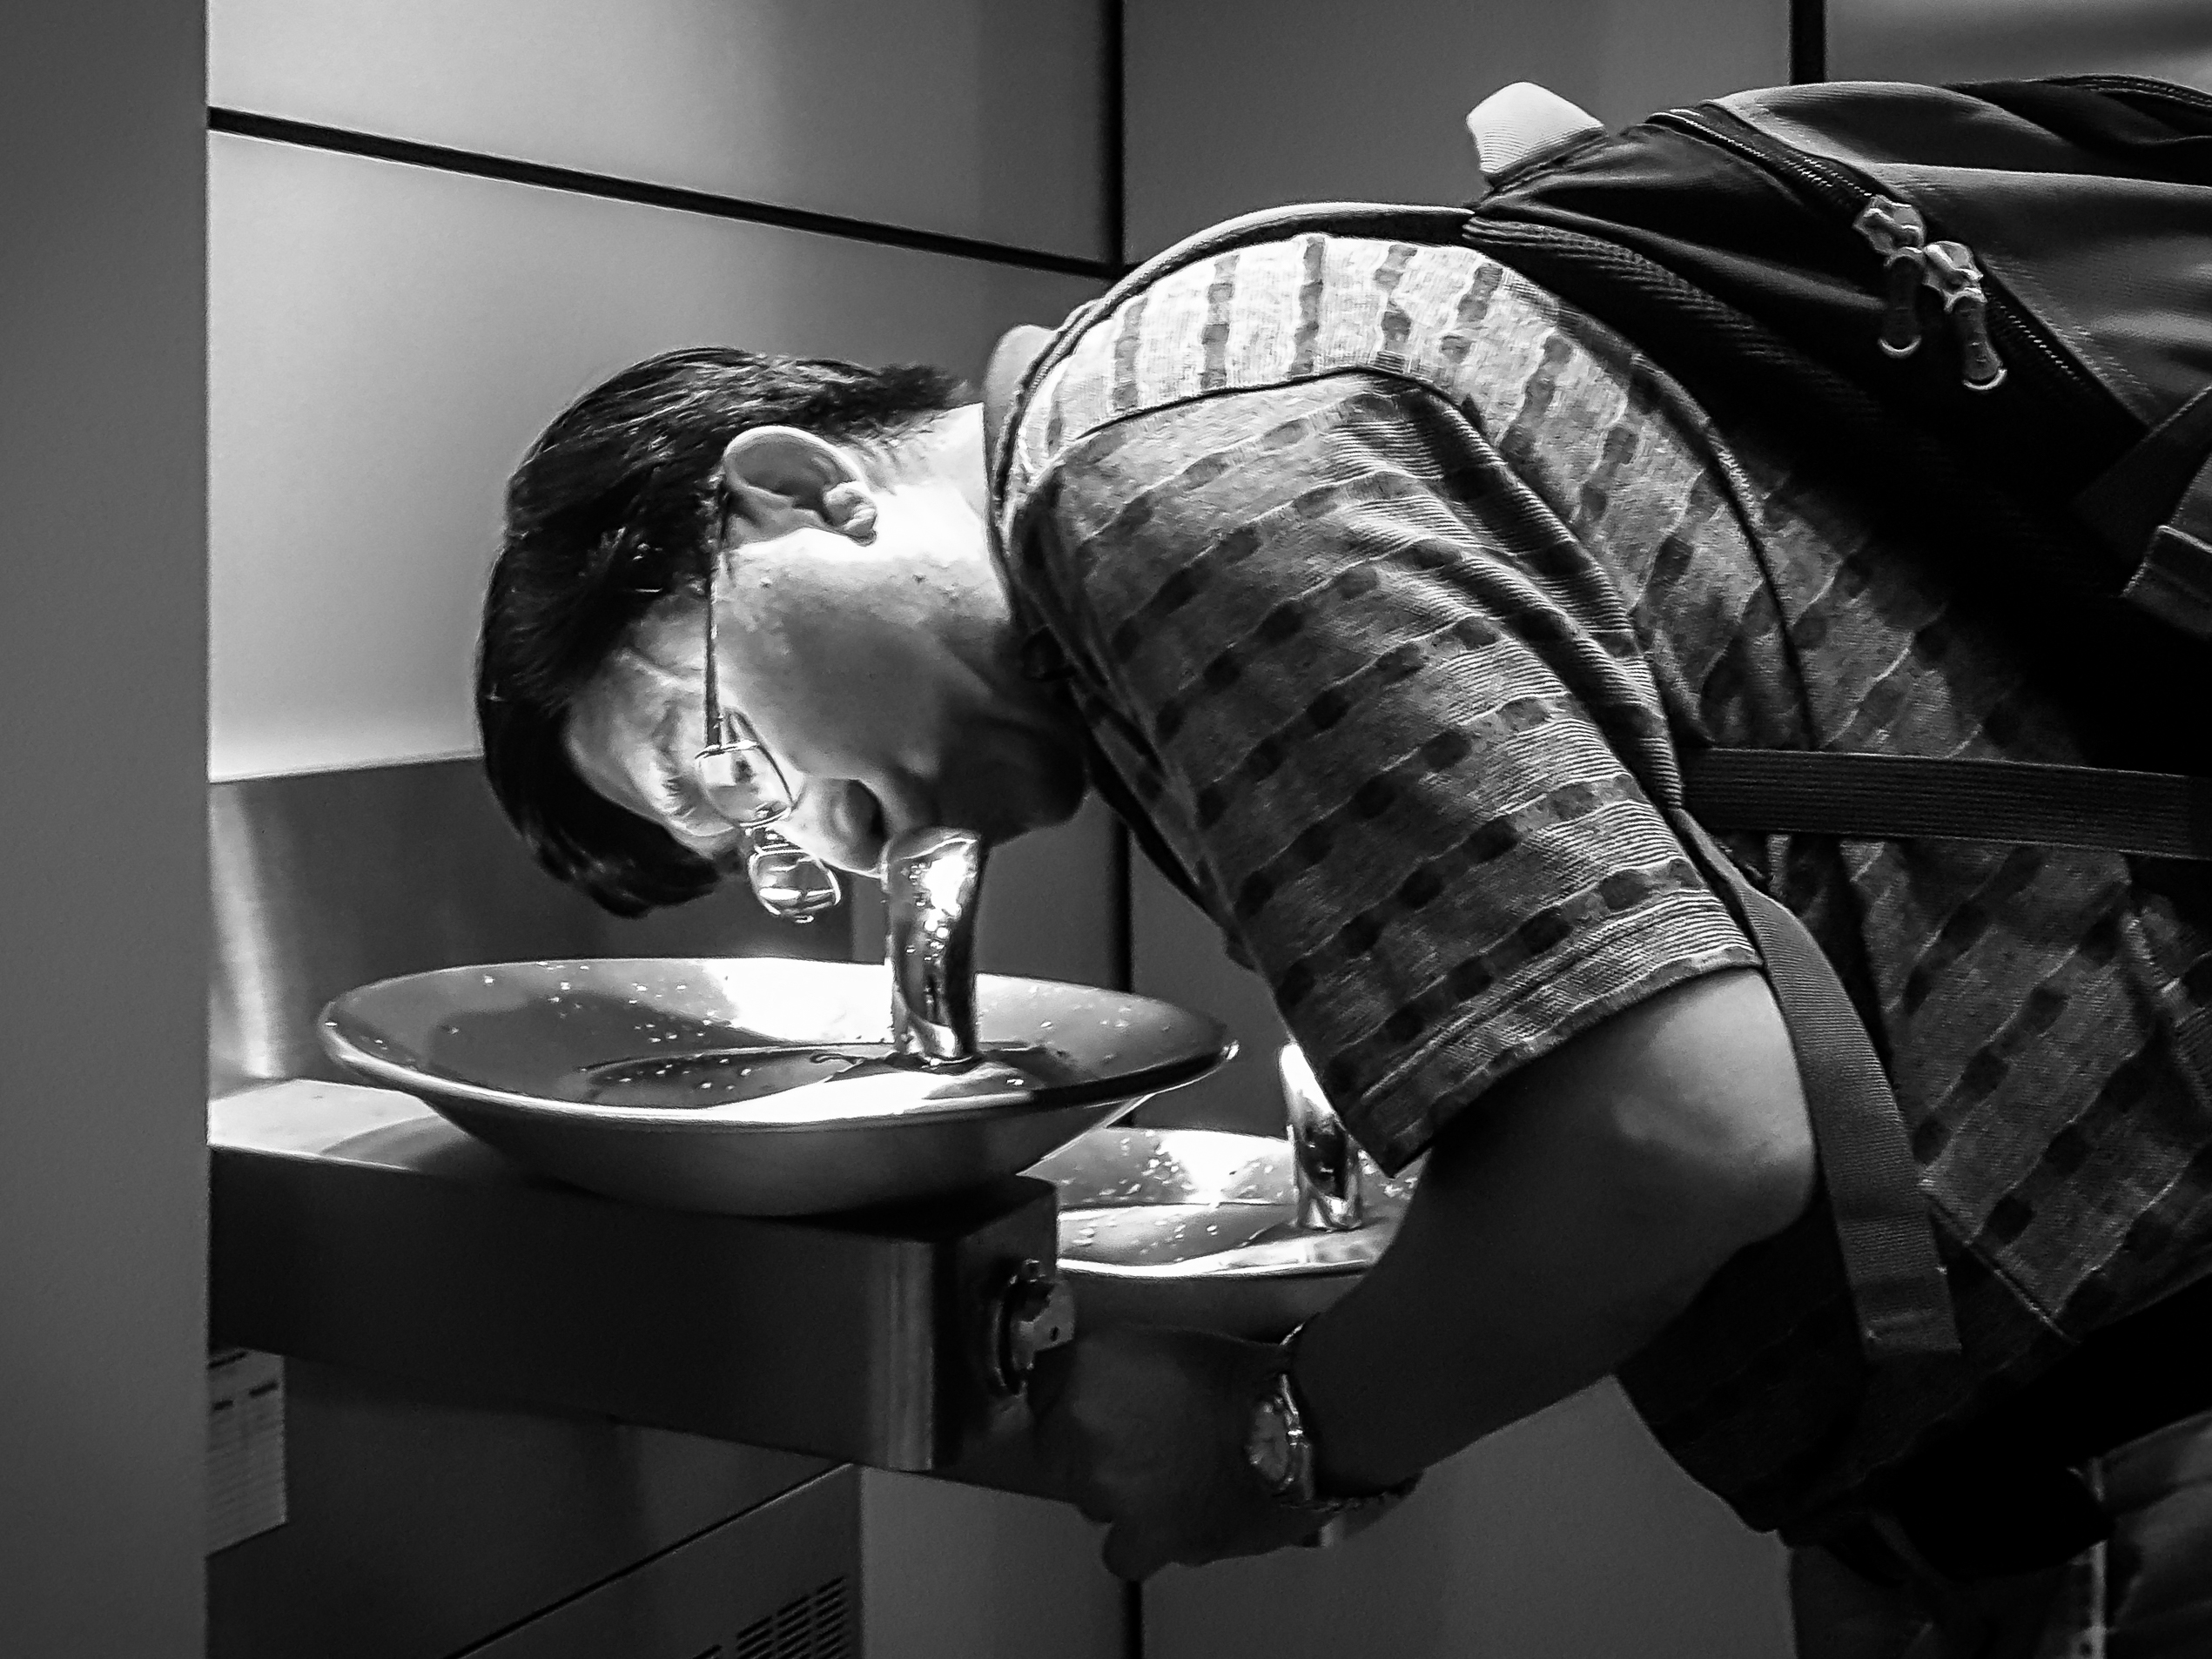
man, black and white, people, white, street, photography, city, explore, standing, black, monochrome, muscle, streetphotography, flickr, bw, blackandwhite, project, candid, creativecommons, drinking, stadt, sw, scene, schwarzweis, menschen, unposed, ungestellt, strasenfotografie, mann, 365, 366, erwachsener, project365, projekt, szene, adult, photoaday, pictureaday, project366, streettog, tog, zweisichtde, zweisichtig, querformat, landscapeformat, 45machmalpause, 43, doha, katar, quatar, reisender, samsunggalaxys6, trinken, stehend, traveller, interaction, sense, monochrome photography, human positions